Lesbos

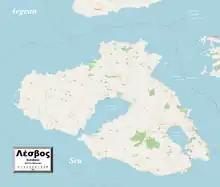
Detailed map of Lesbos

Lesbos is known to be one of the Greek island touristic hotspots, especially during its tourism season of April, May, June, and July. Mytilene airport management recorded 47,379 tourists visiting Lesbos in its 2015 tourism season. The refugee crisis has since slowed down tourism to the island, with a 67.89% decrease rate from June 2015 to June 2016. 6,841 Europeans on 47 flights arrived in Lesbos during its 2016 tourism season, compared to July the previous year, which saw 18,373 Europeans fly to the island on 130 flights. 94 cruise ships full of tourists arrived in Lesbos in 2011 and only one in 2018. Of the refugee crisis' impact on tourism, Maria Dimitriou, a local shop owner from Mithymna, said, "2015 was a very good year for tourism and then, suddenly they started to arrive. The refugees began arriving in mid-July, when the hotels were full of tourists. There were refugees everywhere, lying down with all their trash. And after this, tourism stopped."